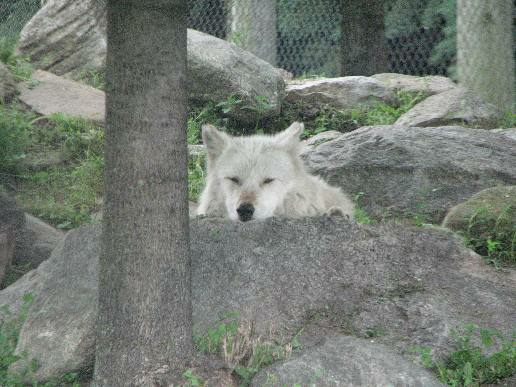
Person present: No